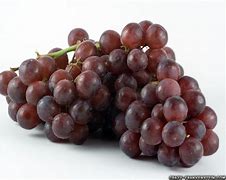
Label: Grapes